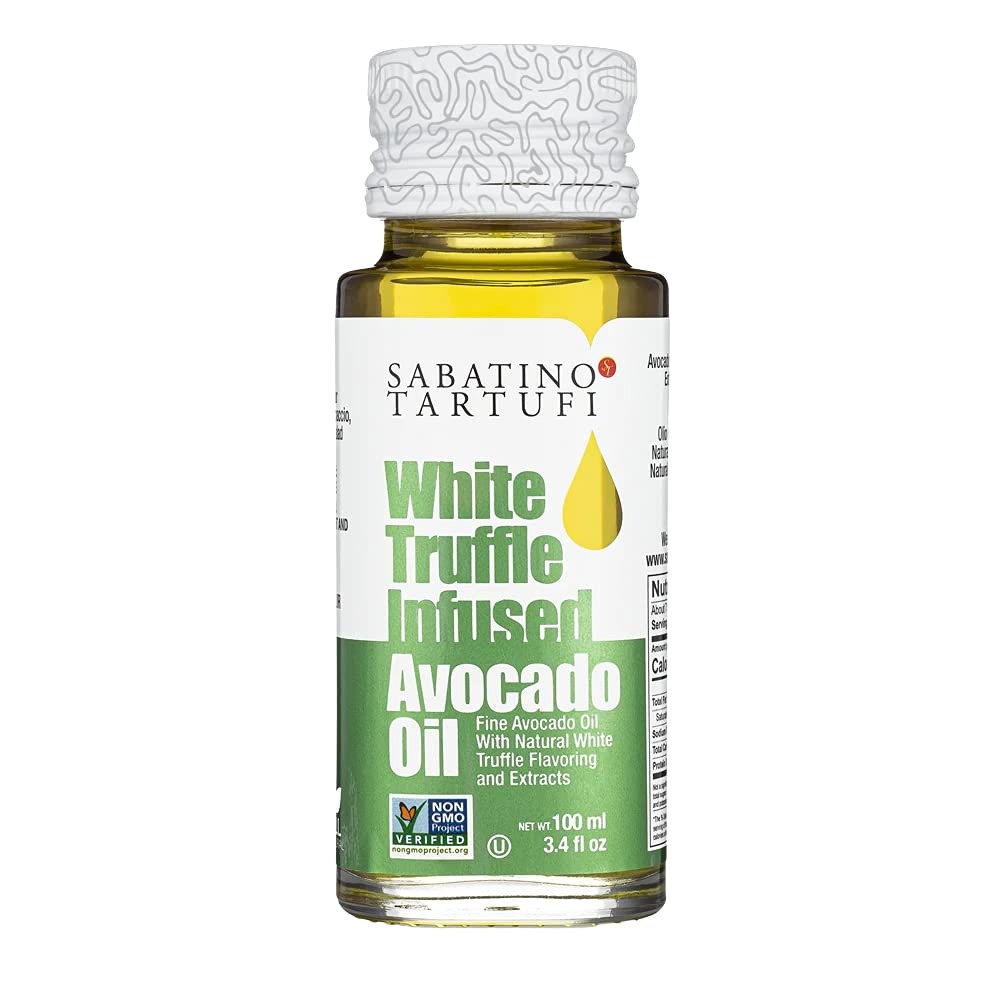
Item Name: Sabatino Tartufi, White Truffle Avocado Oil, The Worlds First White Truffle Infused Avocado Oil, Gourmet Truffle Oil Made With White Truffles, Vegan, Keto, Gluten Free, Kosher, All Natural, 3.4oz
Bullet Point 1: Ingredient transparency - Sabatino Tartufi uses all natural white Truffle flavor that comes from real white truffles! Do not be fooled by our competitors
Bullet Point 2: Keto lifestyle - Keto doesn't need to boring! Kick up your flavor game with the world's first White Truffle infused avocado oil
Bullet Point 3: Better flavor experience - the fact is white truffles and avocado are meant to be paired together. Avocado oil has a high smoke point that helps preserve the amazing natural flavor of white truffles
Bullet Point 4: The worlds first White Truffle infused Avocado Oil
Value: 3.4
Unit: Ounce

Price: 24.36